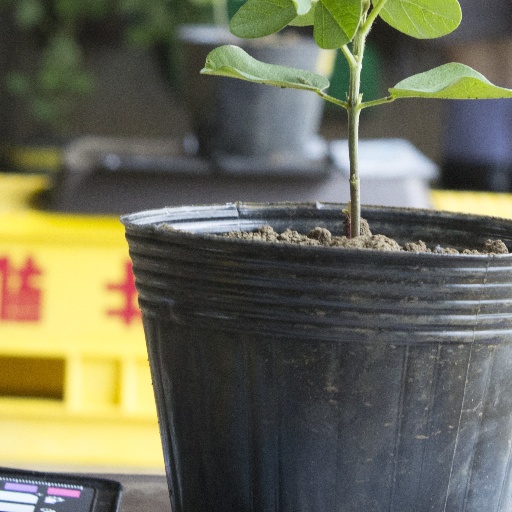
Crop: soybean